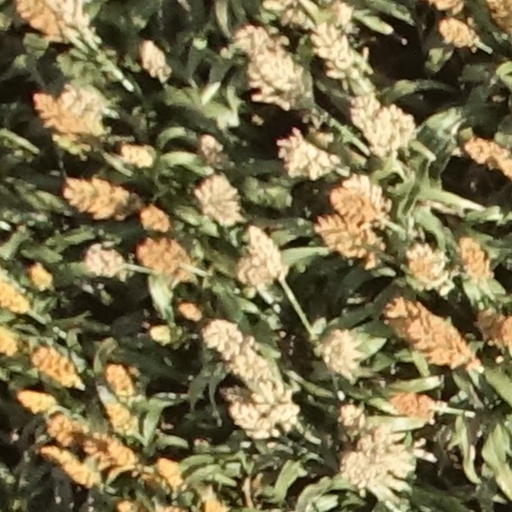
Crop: sorghum